2011 Rally Scotland

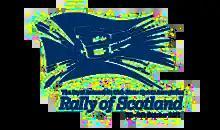

The 2011 Rally Scotland, officially the RAC MSA Rally of Scotland, was the tenth round of the 2011 Intercontinental Rally Challenge (IRC) season. The fifteen stage gravel rally took place over 7–9 October 2011 with three stages run after sunset.